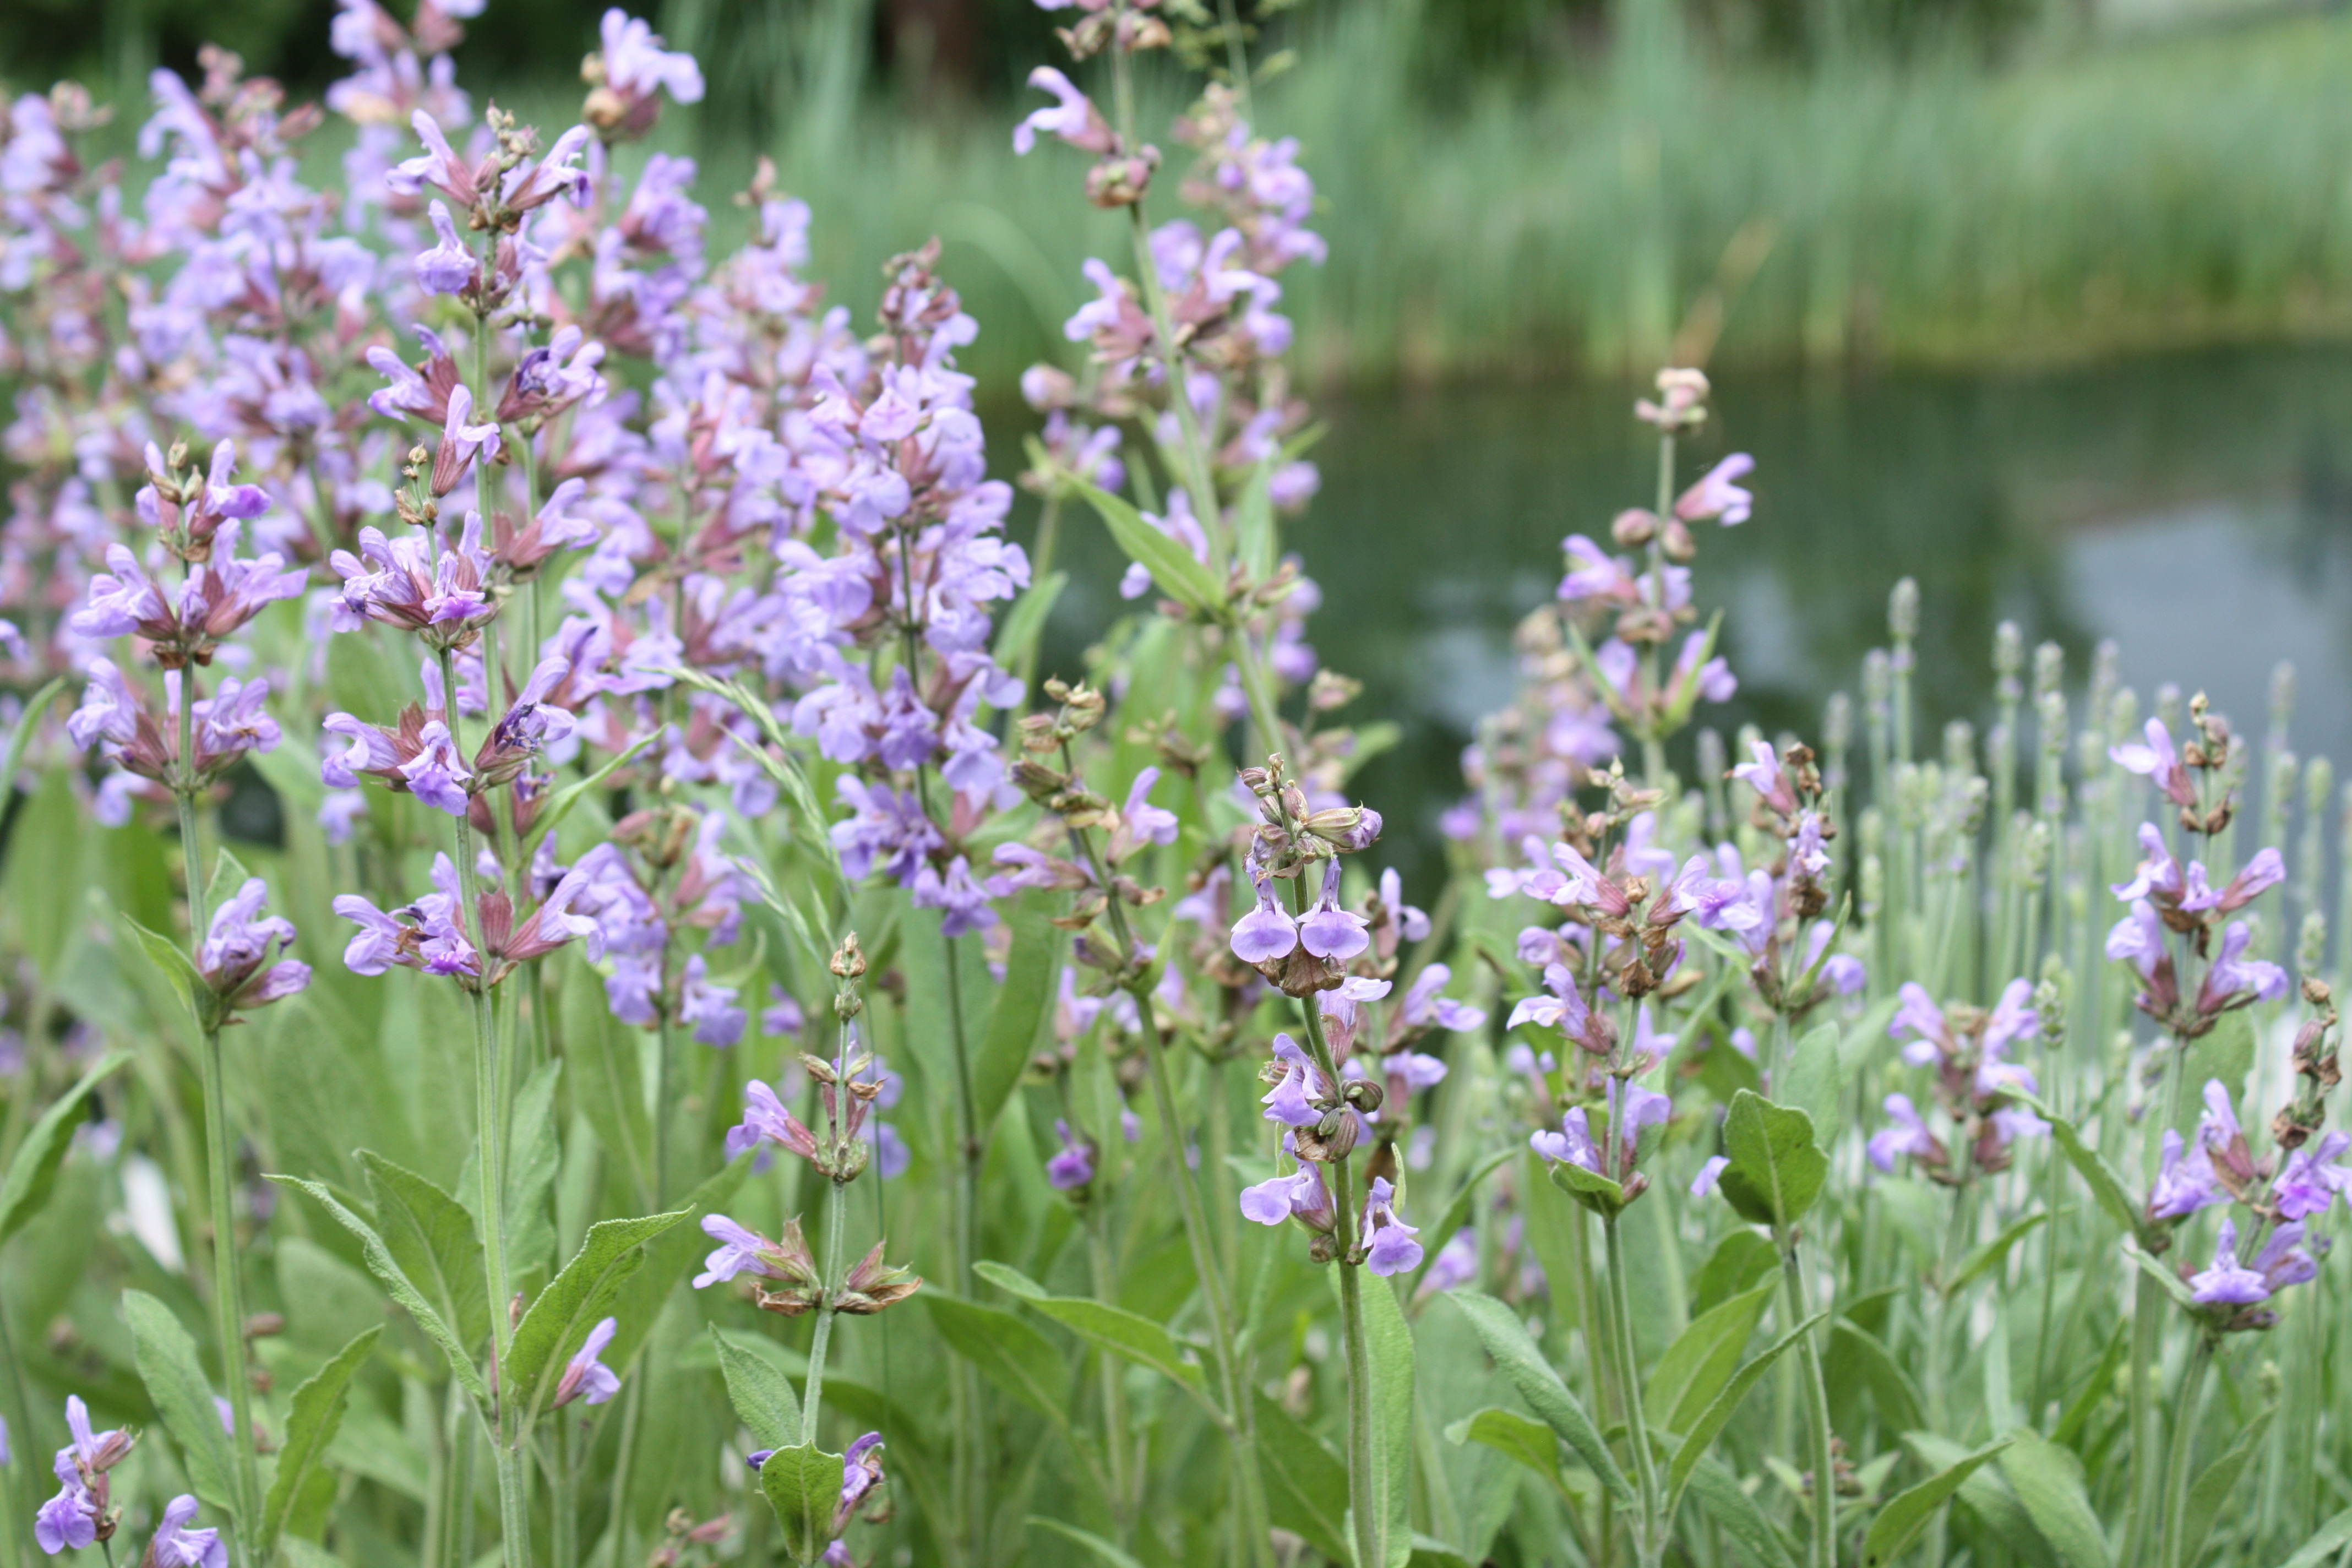
plant, meadow, prairie, flower, purple, herb, botany, garden, flora, lavender, wildflower, sage, flowering plant, medicinal herb, sage flower, land plant, english lavender, dame's rocket